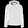
Label: Coat